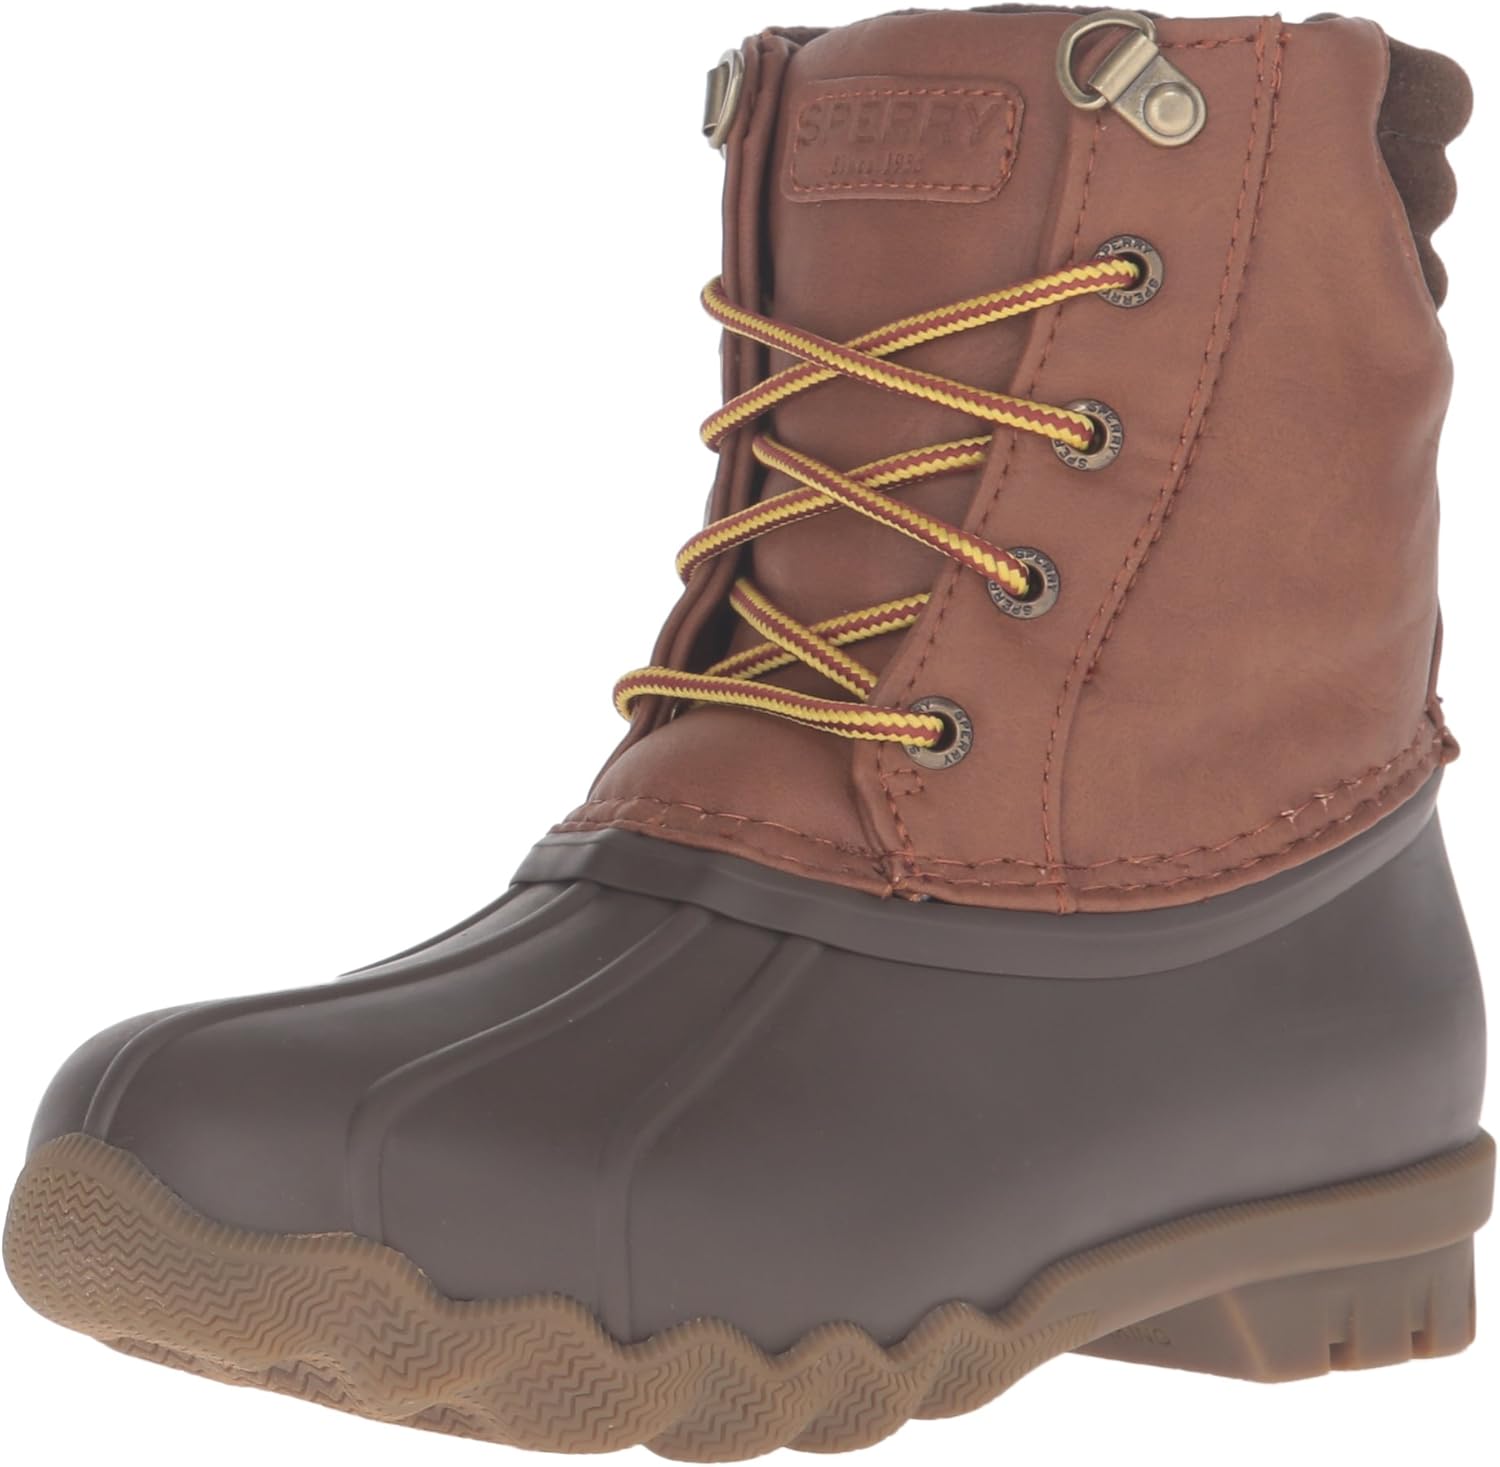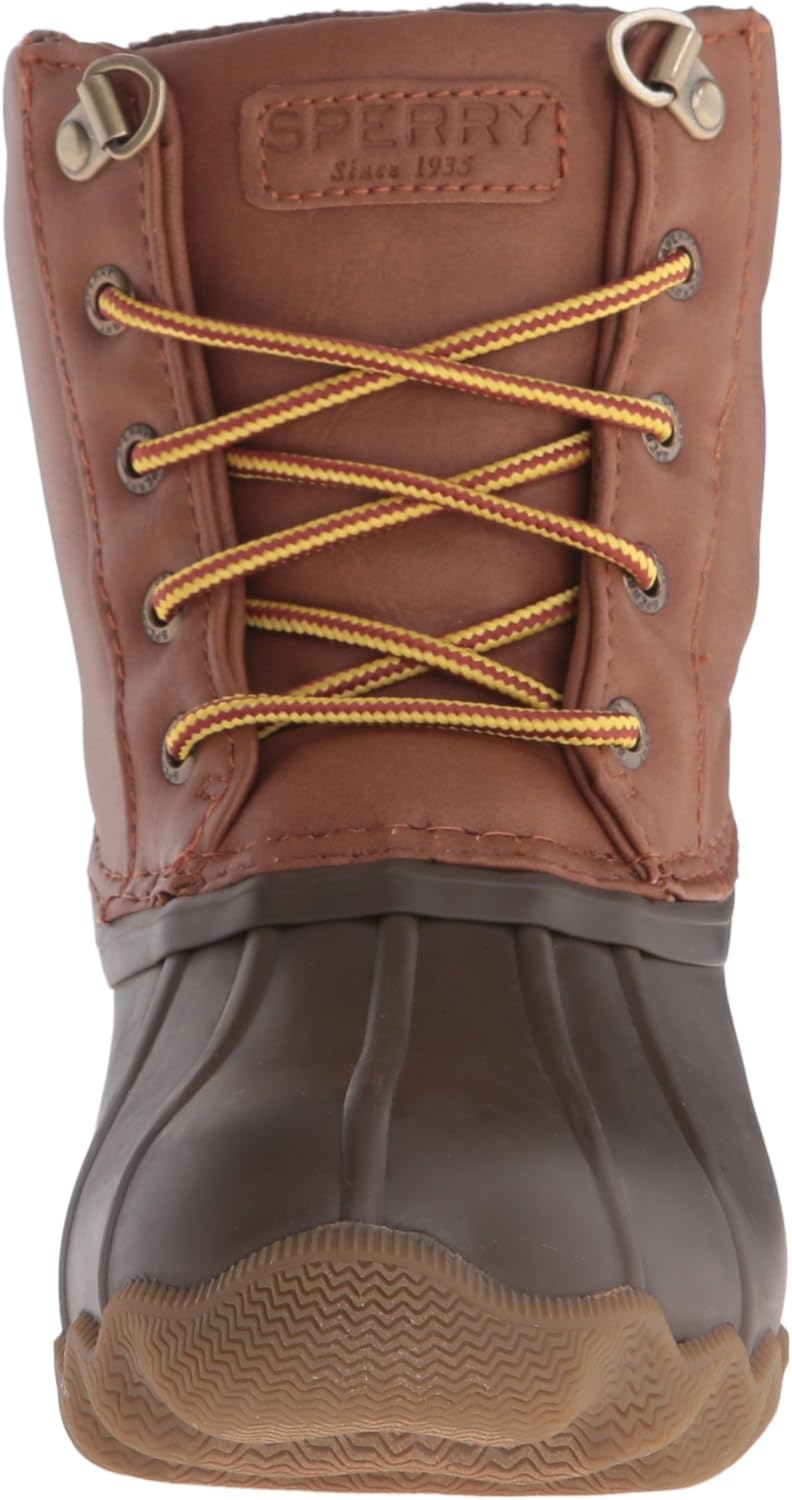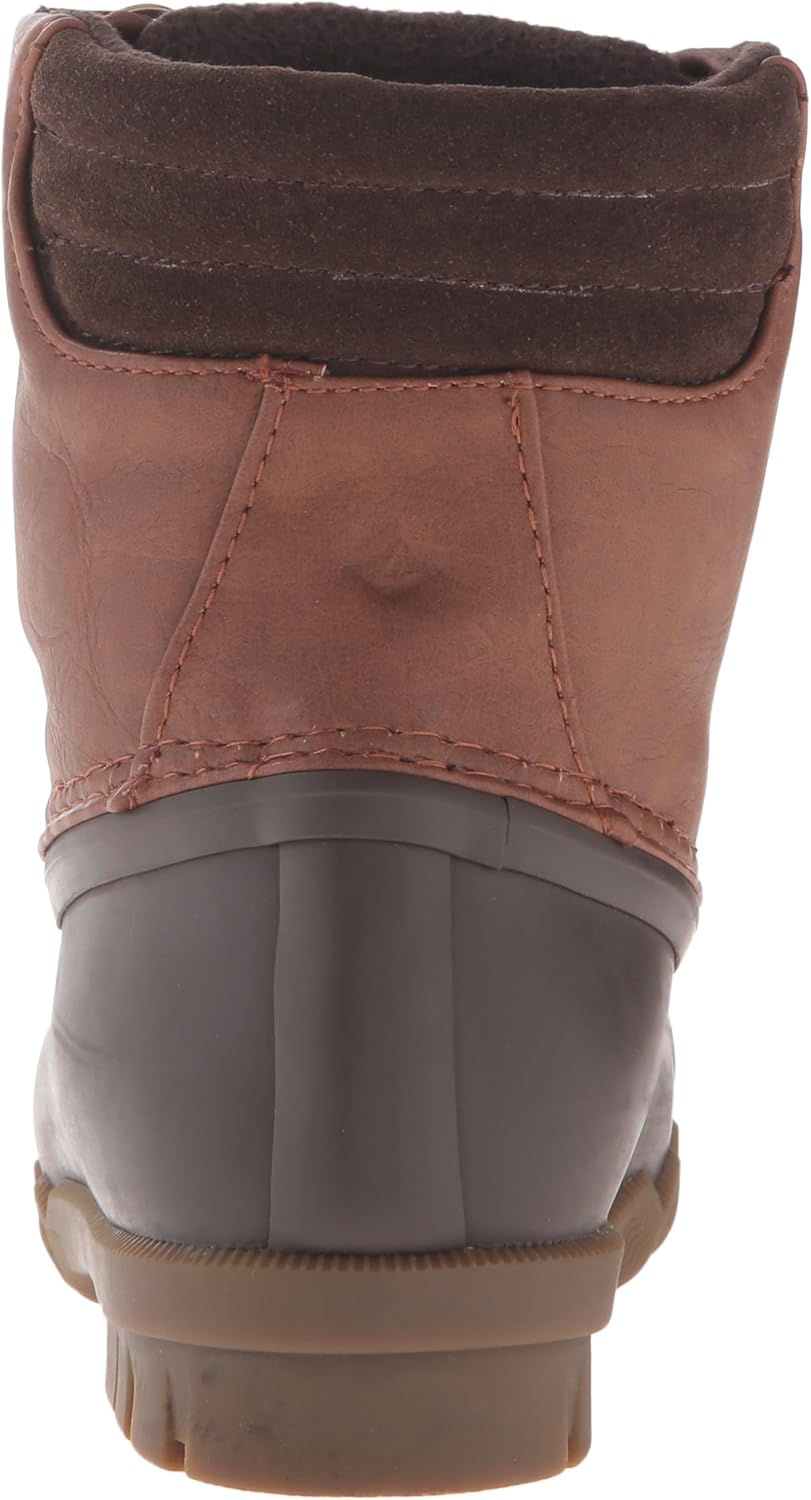
Sperry Avenue Duck Boot (Little Kid/Big Kid)
Category: AMAZON FASHION
Lace up boot In 1935 Paul Sperry invented the world's first and most enduring boat shoe. Where all other footwear brands have laid claim to every inch of terra firma, from the highest snowcapped peaks to the lowest desert valley, from baseball diamonds to basketball courts, Sperry Top-Sider has flourished by helping all who love the water master the world's final frontier -- the oceans, lakes and streams of Planet Earth.
Features: 100% Synthetic and rubber | Imported | Rubber sole | Shaft measures approximately 6" from arch | Non-marking rubber outsole